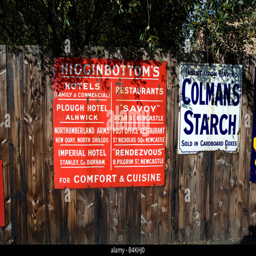
old metal advertising signs on a wooden fence